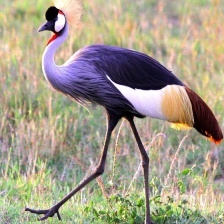
Species: AFRICAN CROWNED CRANE
Scientific name: BALEARICA REGULORUM
ImageNet parent category: crane